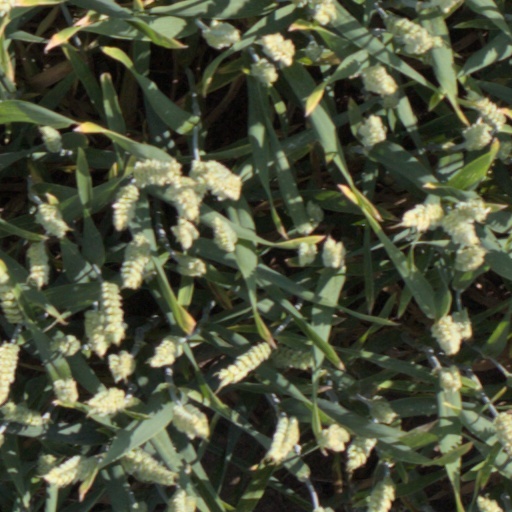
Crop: wheat